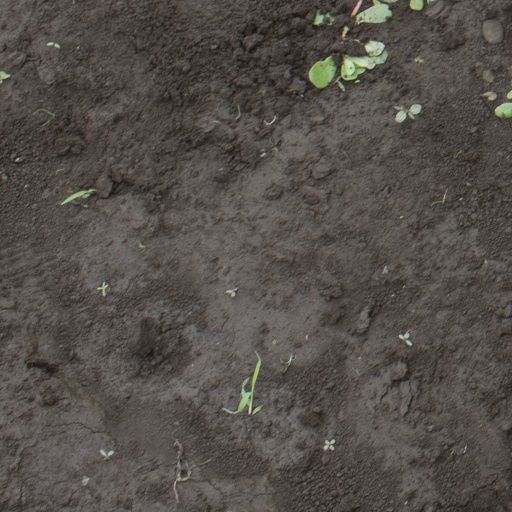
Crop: soybean